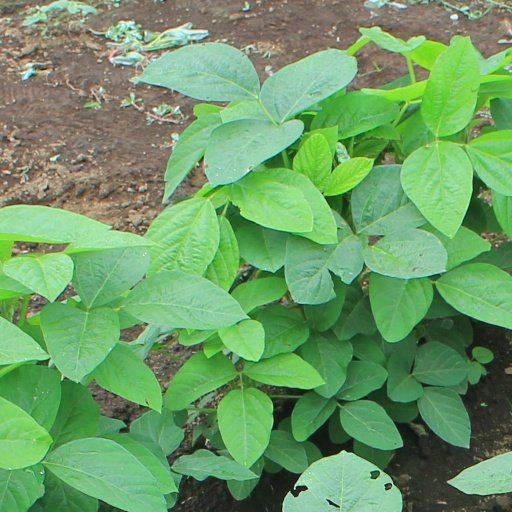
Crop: soybean